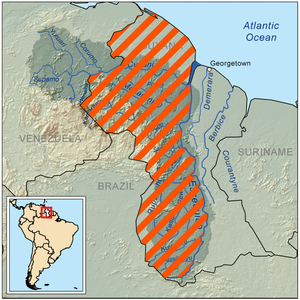
Guayana Esequiba
Det skraverede område er Guayana Esequiba, som Venezuela gør krav på.
Guayana Esequiba er et område i Guyana, som Venezuela gør krav på. Navnet Guayana Esequiba anvendes kun af Venezuela. Det består af seks administrative regioner i Guyana: Barima-Waini, Cuyuni-Mazaruni, Pomeroon-Supernaam, Potaro-Siparuni, Øvre Takutu-Øvre Essequibo og Essequiboøerne-Vestdemerara. Arealet er på 159.500 km².